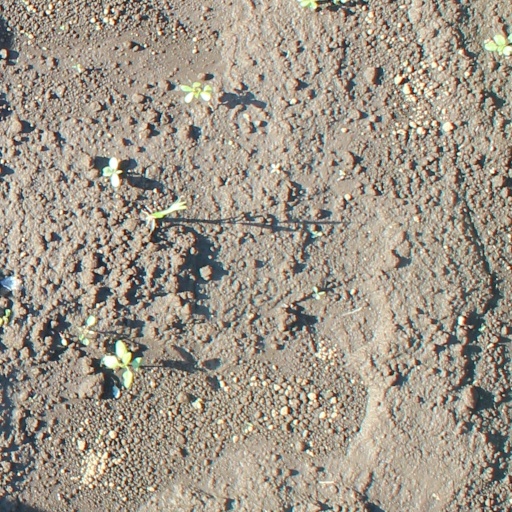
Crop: soybean